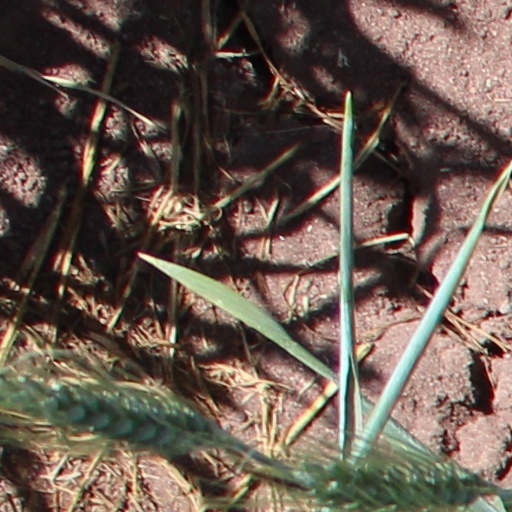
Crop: wheat